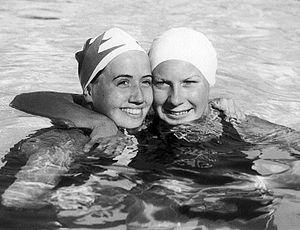
Lenore Kight, née le 26 septembre 1911 à Frostburg et morte le 9 février 2000 à Cincinnati, est une nageuse américaine, spécialiste des courses de nage libre.